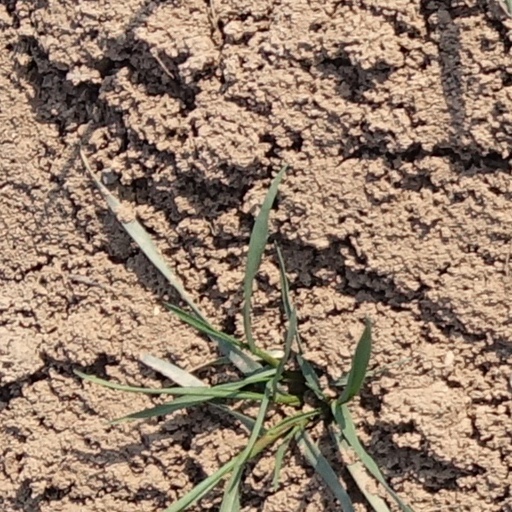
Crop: wheat